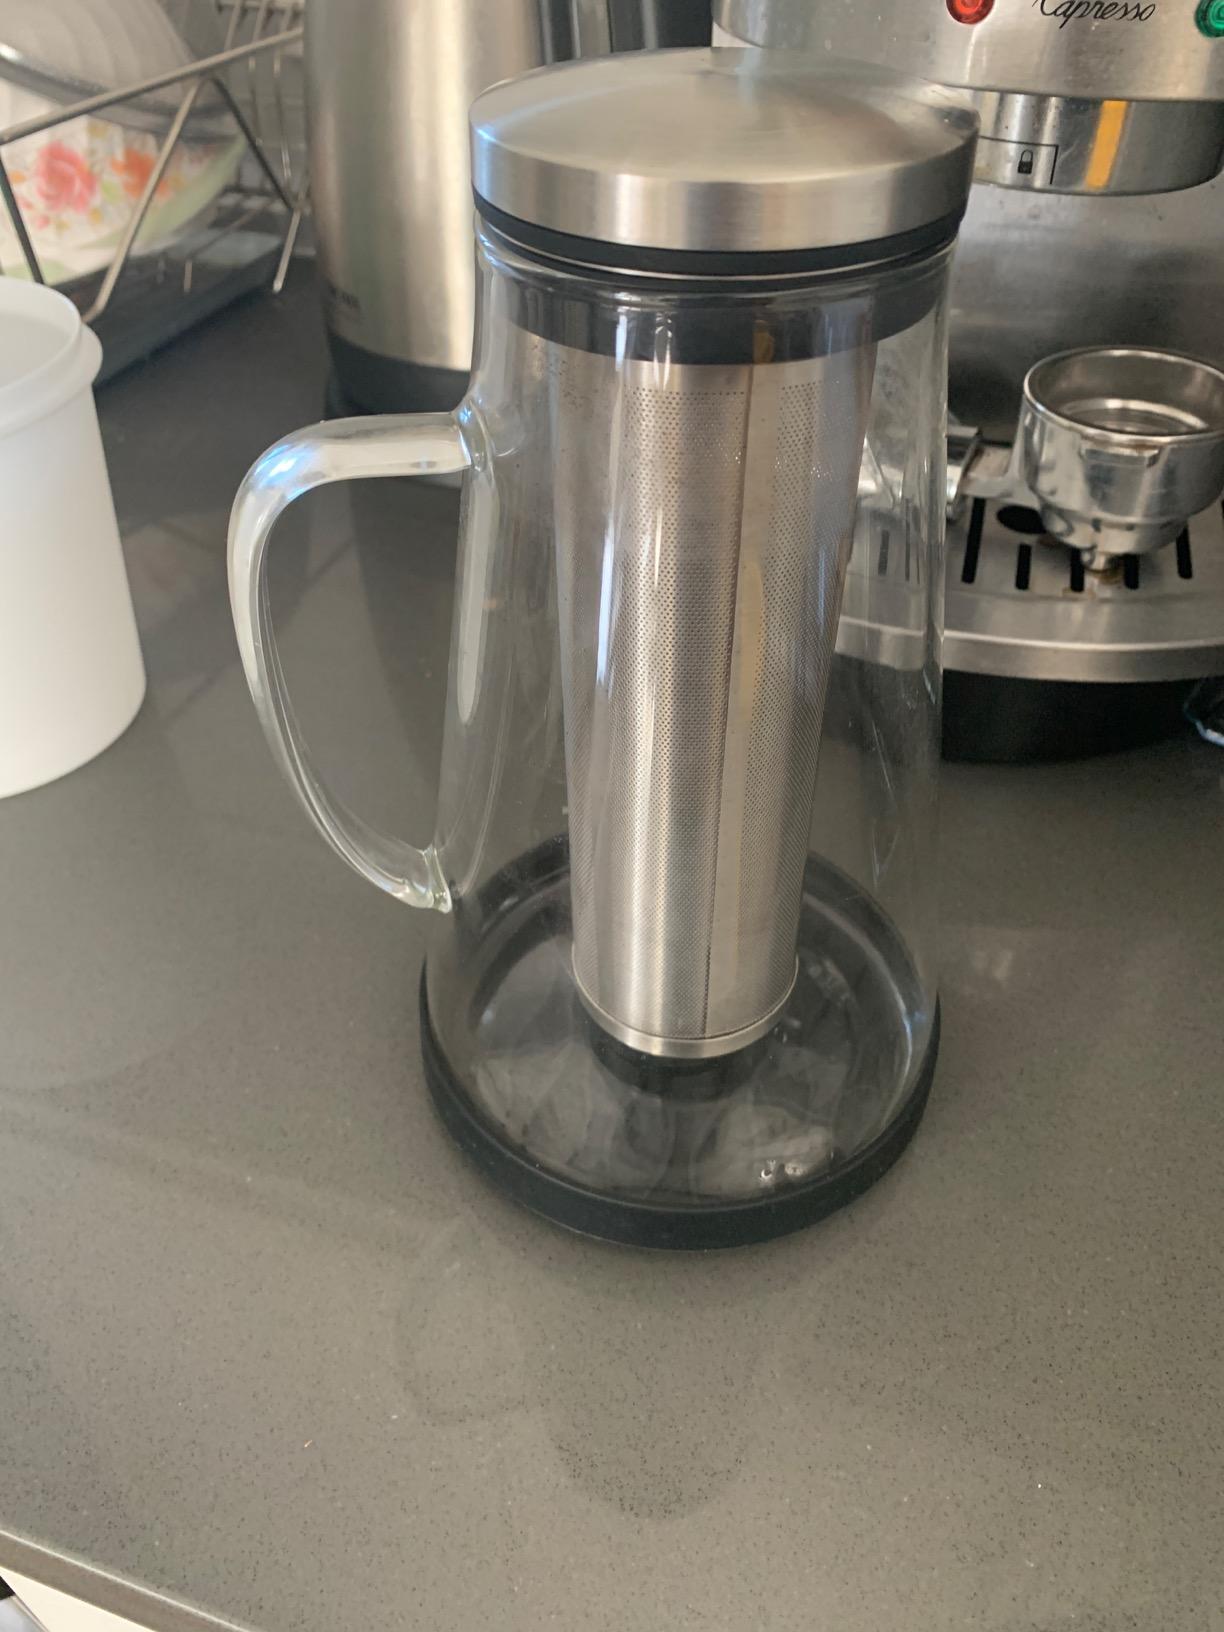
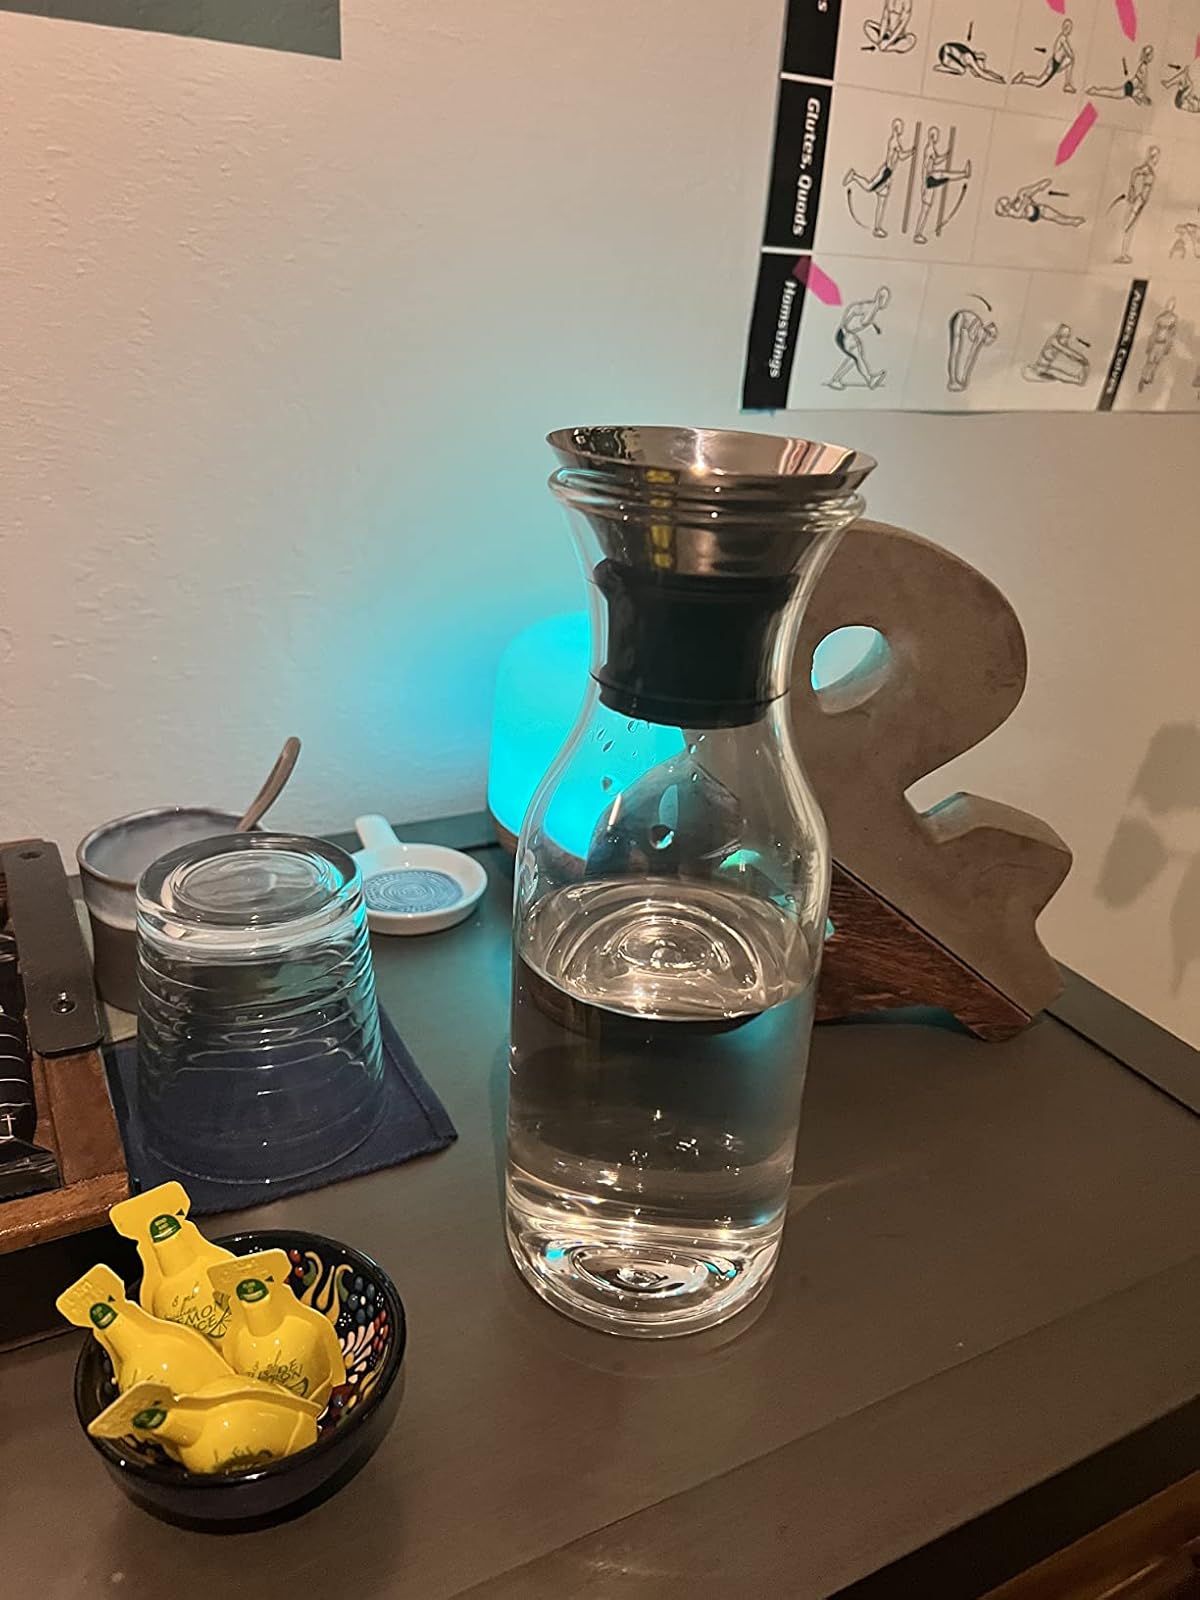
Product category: items_tea
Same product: no